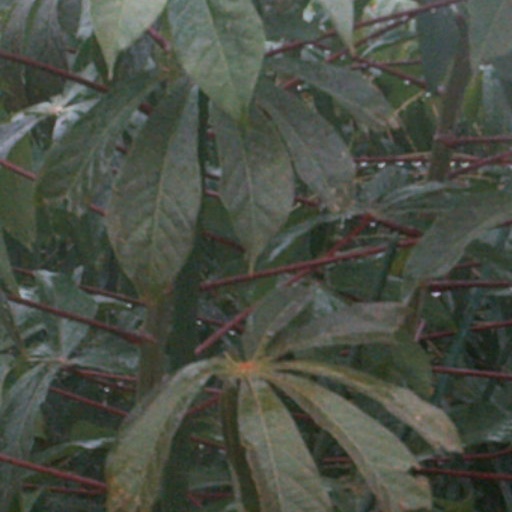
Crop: cassava